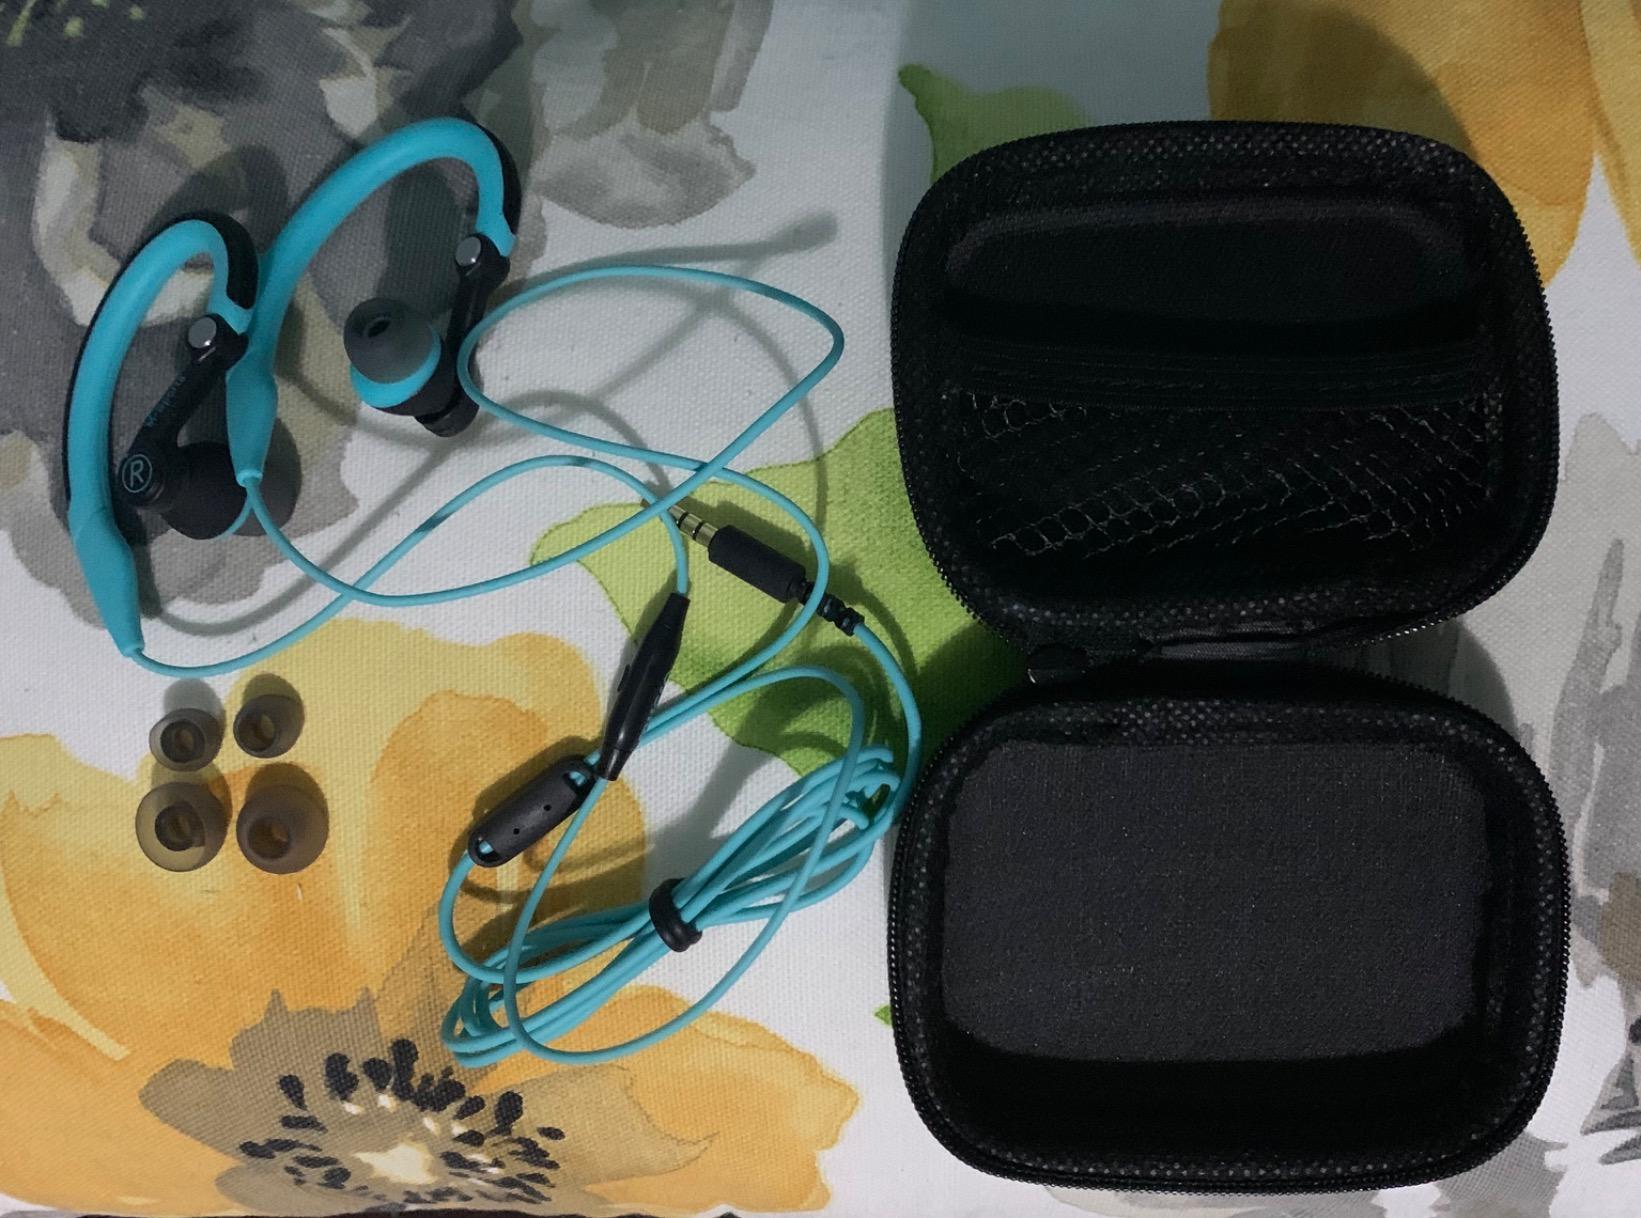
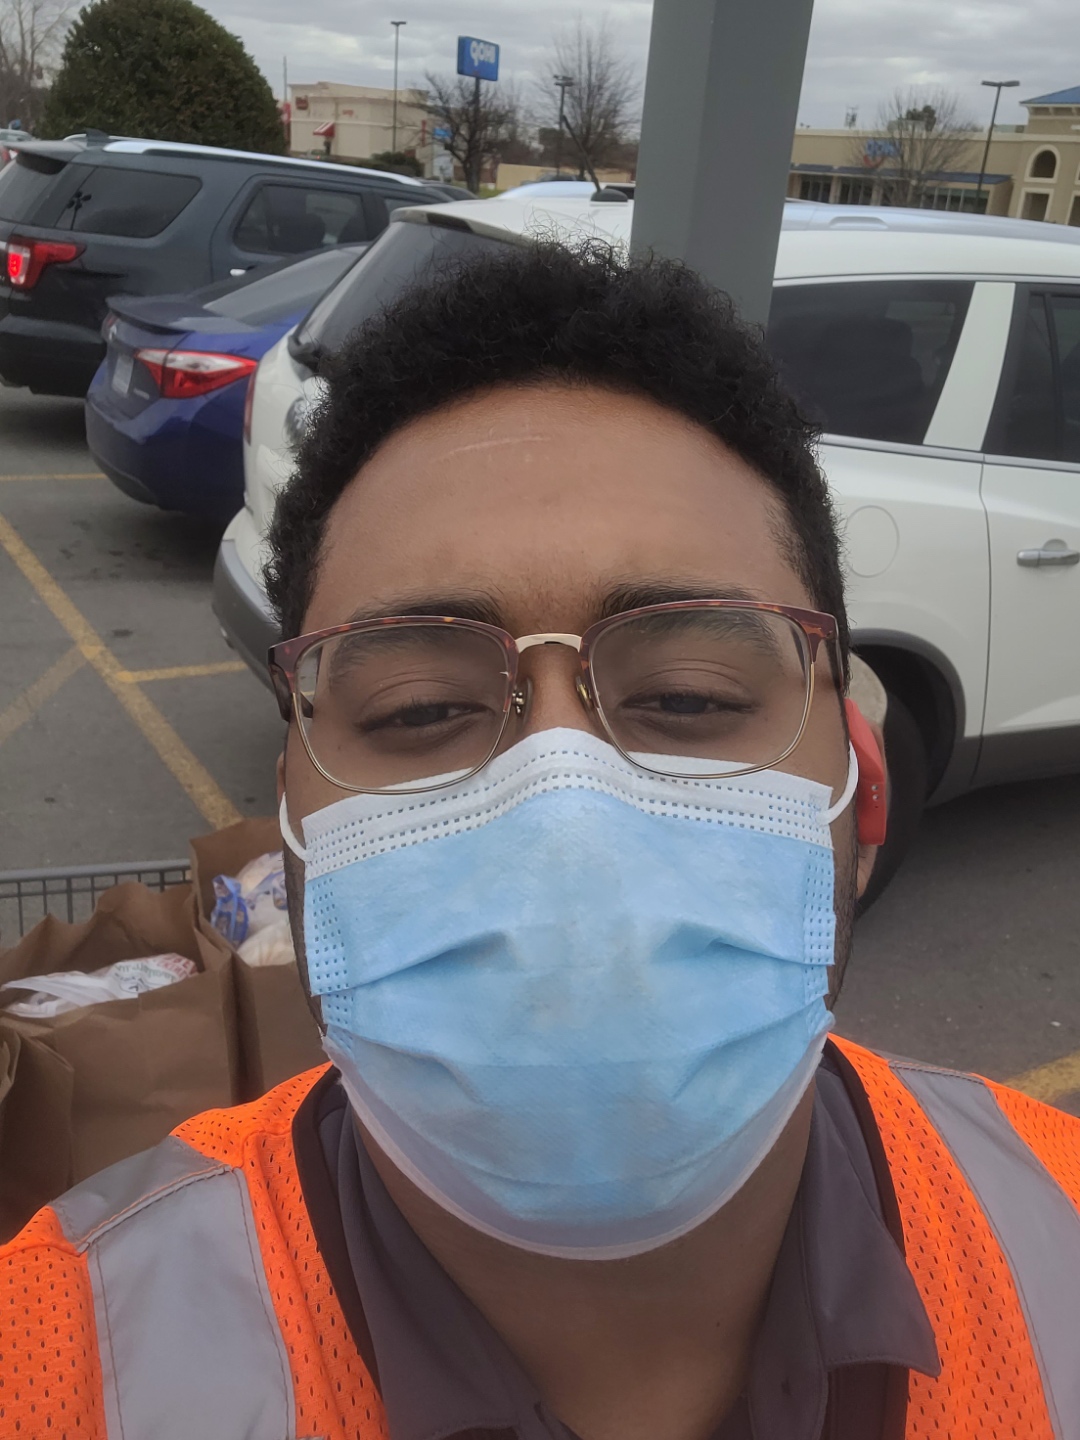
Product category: earbuds
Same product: no